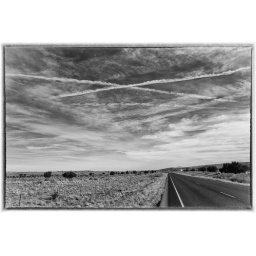
amazing sky over canoncito school road